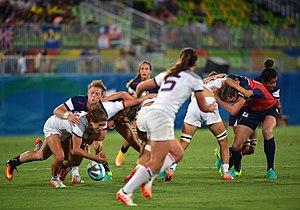
L’équipe de France féminine de rugby à sept est l'équipe qui représente la France dans les compétitions majeures de rugby à sept féminin. Elle participe à la Seven's Grand Prix Serie, le World Rugby Women's Sevens Series, et la Coupe du monde de rugby à sept. Elle rassemble les meilleurs joueuses de France sous le patronage de la Fédération française de rugby.